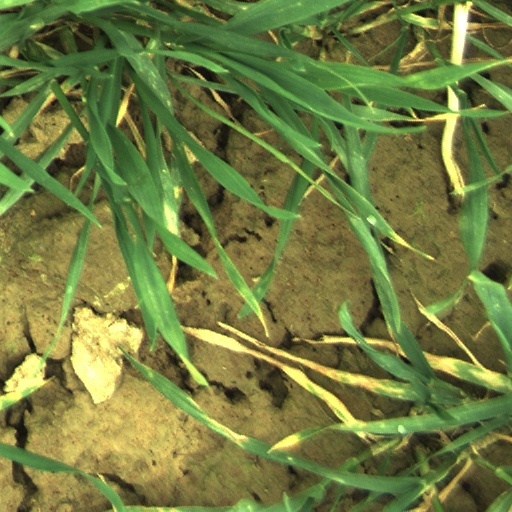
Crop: wheat